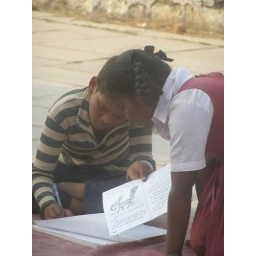
The older children in the community volunteer to run the library. They set the library up and track the lending of books